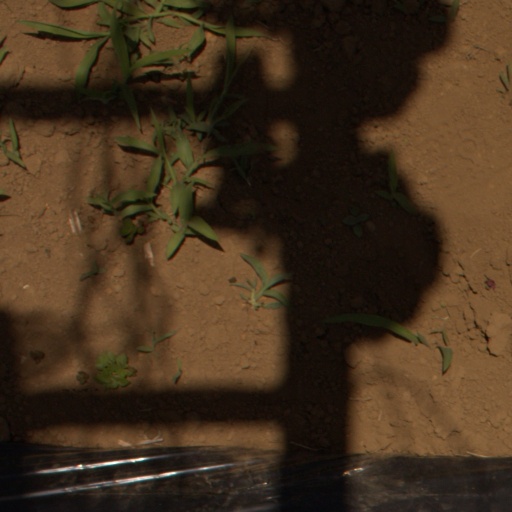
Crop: Jerusalem artichoke